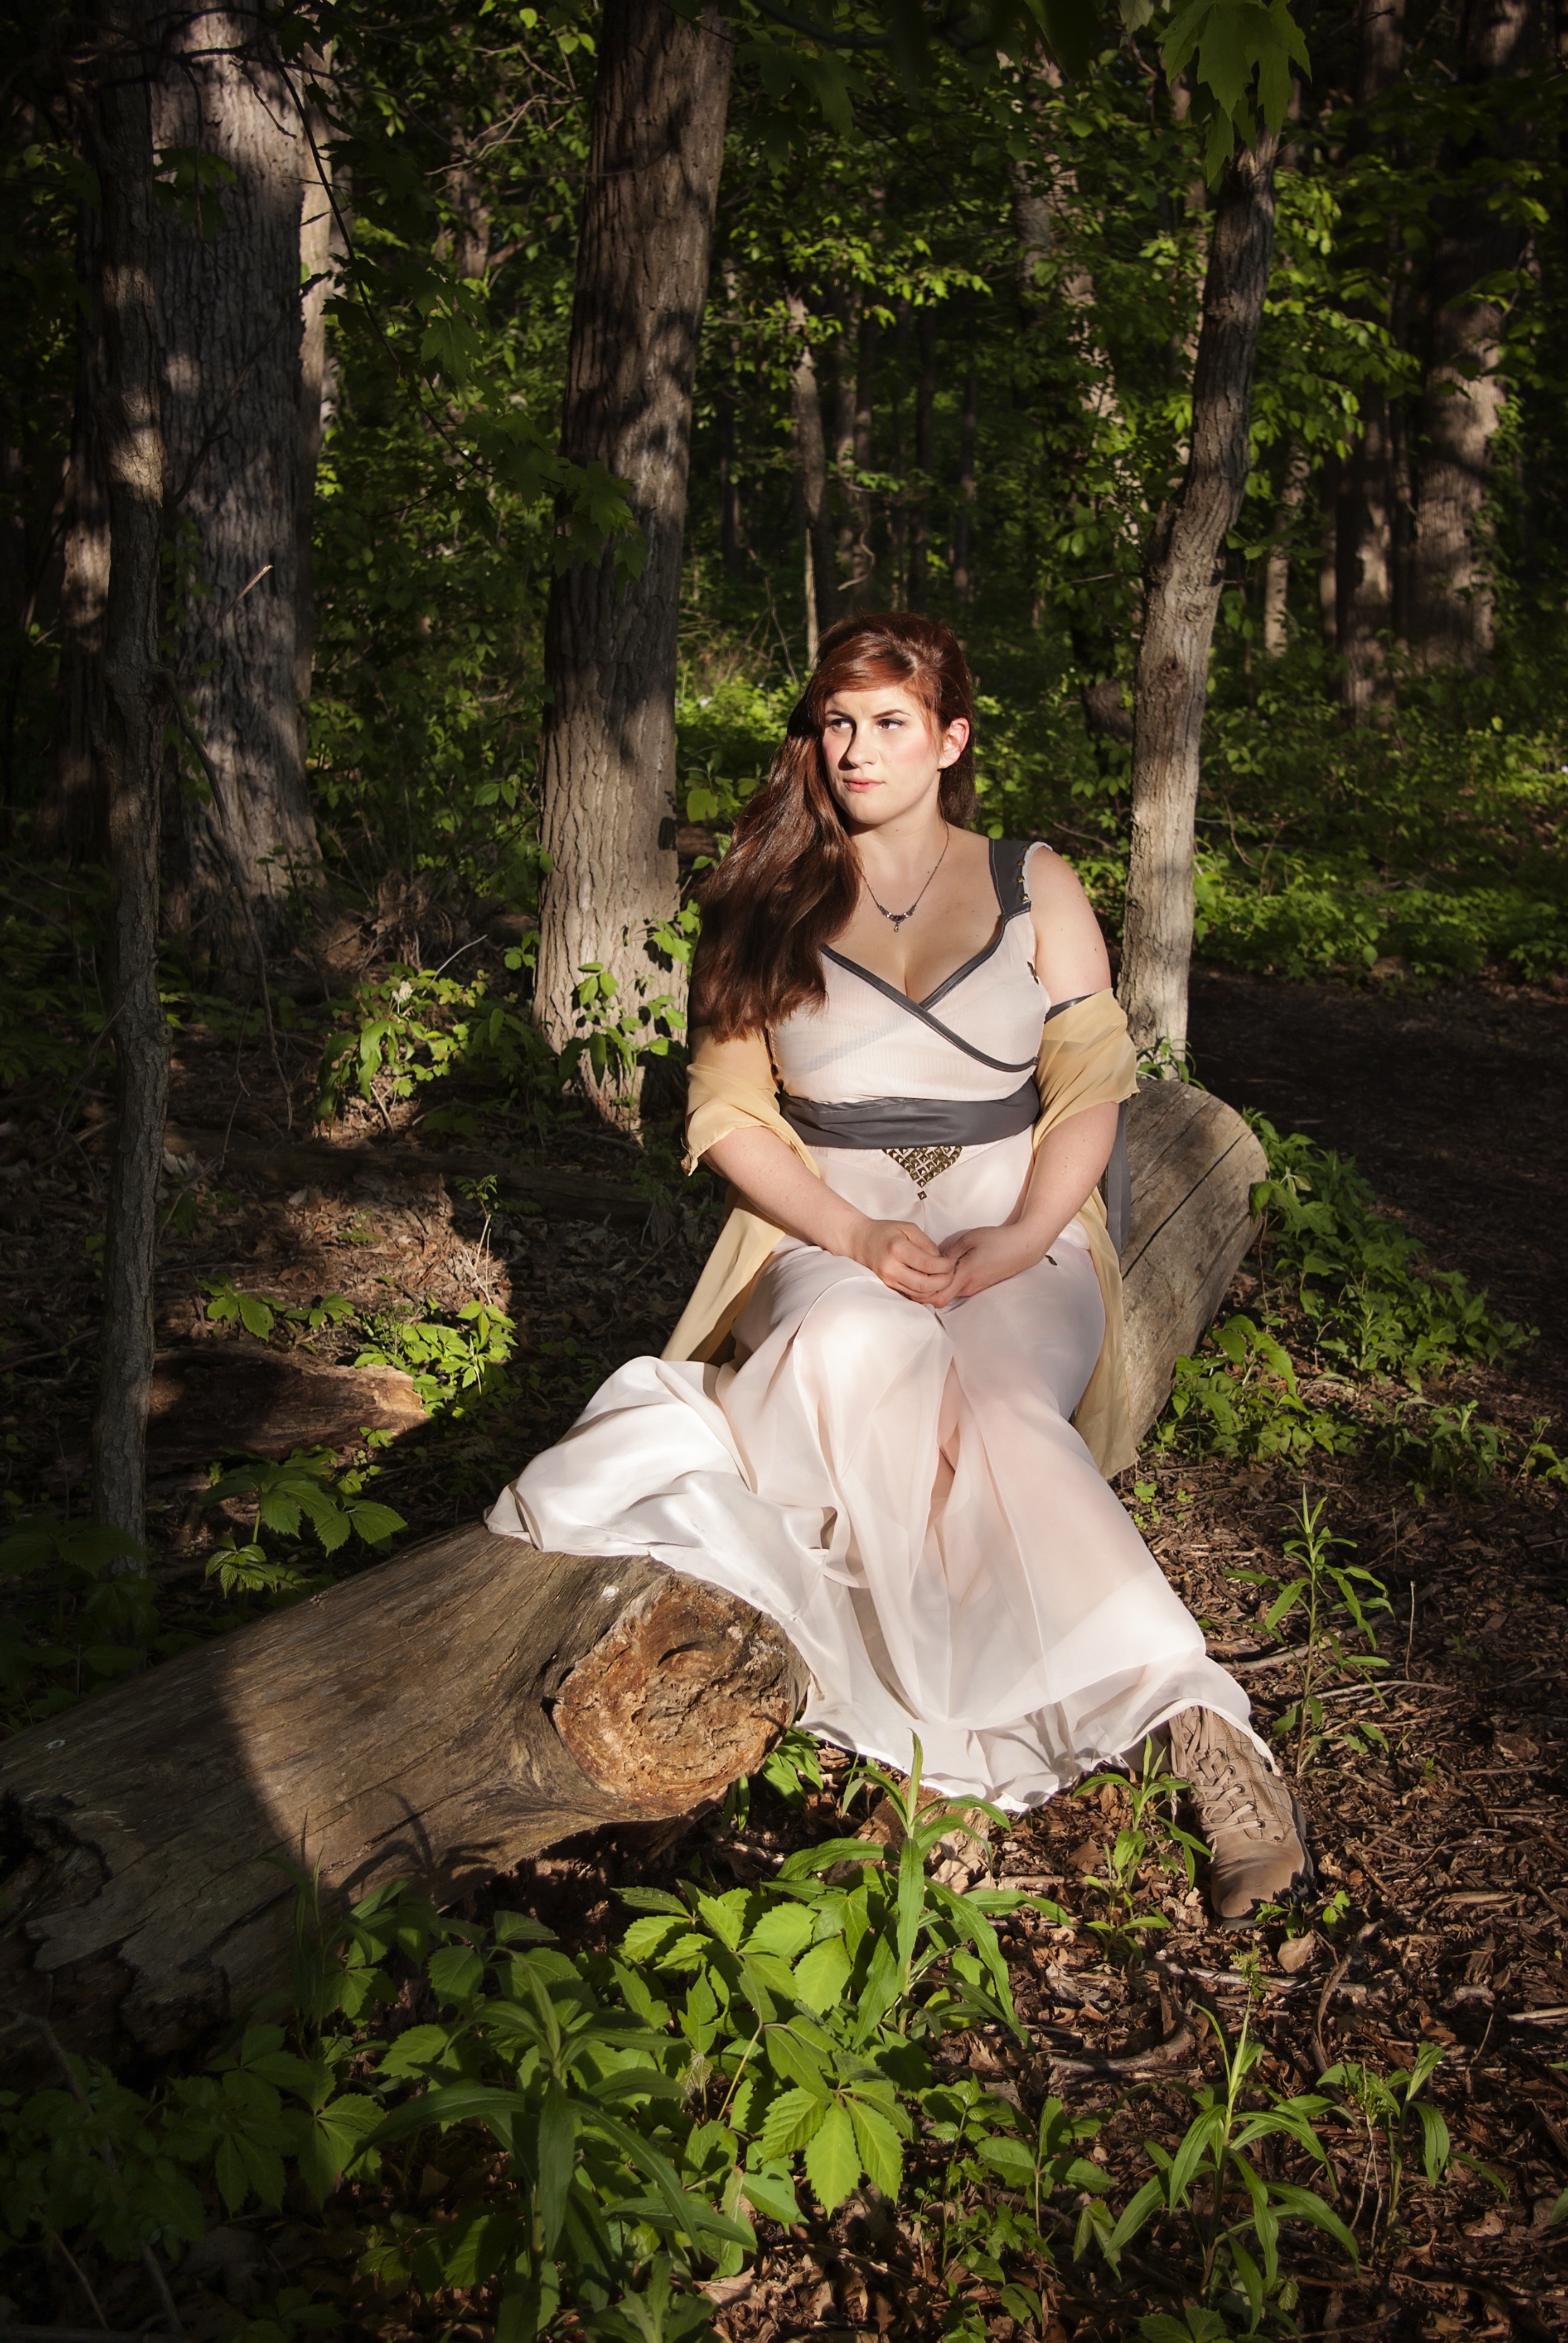
nature, forest, outdoor, woman, photography, sunlight, flower, spring, autumn, park, romance, fashion, clothing, wedding, wedding dress, bride, groom, woods, ceremony, dress, photograph, woodland, gown, photo shoot, portrait photography, bridal clothing